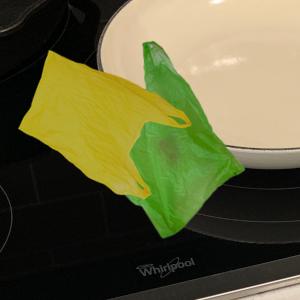
Label: plasticbags